Plug-in electric vehicles in Norway

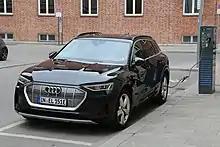
The Audi e-tron was Norway's top selling plug-in car and also the best selling passenger car in 2020.

In October 2018, Norway became the first country where 1 in every 10 passenger cars registered is a plug-in electric vehicle. The 200,000th all-electric vehicle was registered in December 2018. , Norway's stock of passenger cars totalled 2.7 million units registered, of which, 7.2% were all-electric passenger cars, and 3.5% were plug-in hybrid cars. Conventional hybrid cars represented 3.9% of the total stock, for the electrified segment accounting for 14.6% of all cars on Norwegian roads.